Xiaomi

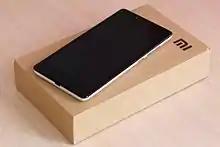
Xiaomi's Redmi Note

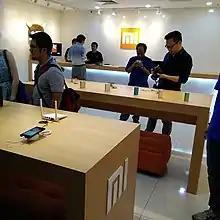
A Xiaomi Exclusive Service Centre in Kuala Lumpur, Malaysia

Xiaomi is a Chinese multinational corporation and technology company headquartered in Beijing, China. It is best known for its consumer electronics, software, and electric vehicles. It is the second-largest manufacturer of smartphones in the world, behind Samsung, most of which run on the Xiaomi HyperOS (former MIUI) operating system. The company is ranked 338th and is the youngest company on the "Fortune" Global 500. It has been called the "Apple of China".